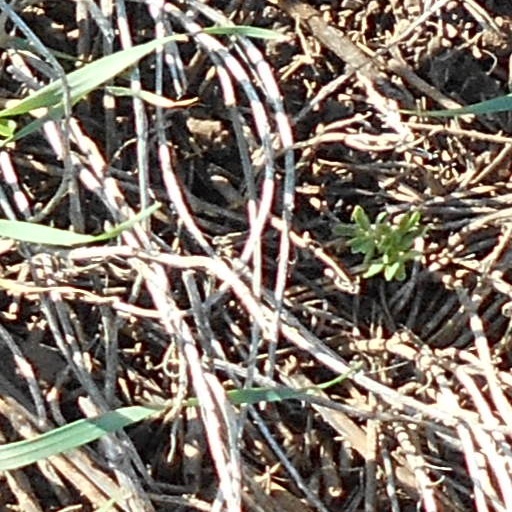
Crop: wheat